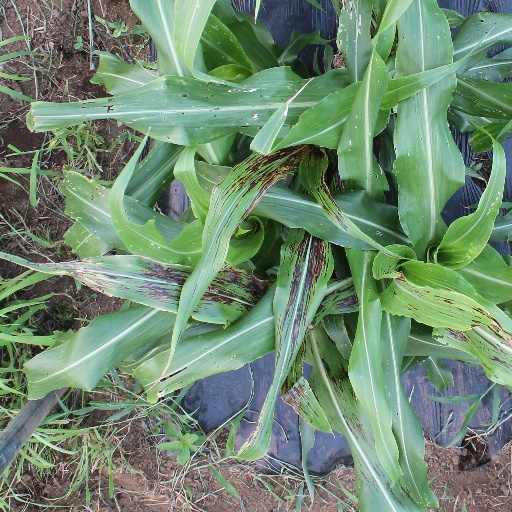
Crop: sorghum